Disruptive mood dysregulation disorder

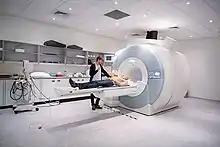
fMRI Machine

The DSM-5 includes several additional diagnostic criteria which describe the duration, setting, and onset of the disorder that must be met to make a diagnosis. Of note, the patient's outbursts must be present for "at least" 12 months and occur in at least two settings (e.g. home and school), and it must be severe in at least one setting. Symptoms appear "before" the age of 10, and diagnosis "must" be made between ages 6 and 18. A summary of the criteria is as follows: